Chicken soup

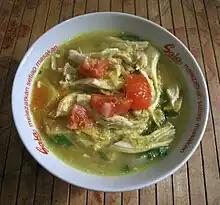
"Soto ayam", a version of chicken soup popular in Indonesia

In Indonesia, chicken soup might appear as "sayur sop", vegetable and chicken broth soup that contains chicken pieces, potato, green beans, carrot, celery, and fried shallot. Another chicken soup variant commonly found across the country is soto ayam; a turmeric yellow spicy chicken soup with vegetables and noodle or vermicelli, served with steamed rice, pieces of lontong or ketupat.